Minkomsvyaz

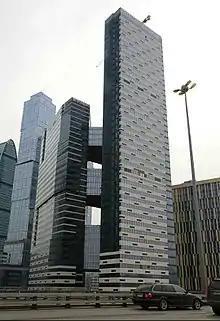
IQ-quarter, the ministry's headquarters

The Ministry of Digital Development, Communications and Mass Media of the Russian Federation, often abbreviated as Minkomsvyaz, is a ministry of the Government of Russia responsible for telecommunications, media and the post.